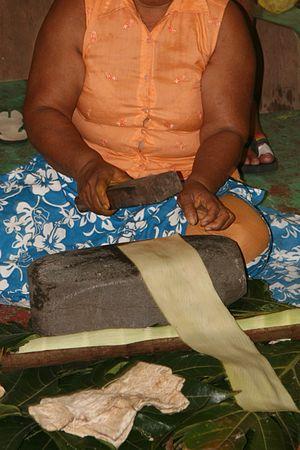
Fabrication d'un tapa
Le tapa est un tissu d'écorce, une étoffe végétale obtenue par la technique de l'écorce battue, fabriquée dans les îles du Pacifique.